Polling for United States presidential elections

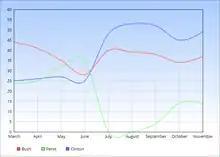
1992 Presidential Polls

The polls fluctuated during the spring and early summer, with incumbent President Bush and independent challenger Ross Perot trading the lead. Perot withdrew from the race in July, however, and Clinton took a consistent lead in the polls by blaming Bush for the poor economy and promising that he would fix it ("It's the economy, stupid"). Although Perot returned to the race in September, he could not regain his previous support and Clinton won the general election by a comfortable margin.